Abba Seraphim

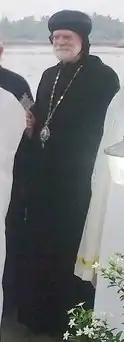
William Newman-Norton in 2012

William Henry Hugo Newman-Norton (born 27 February 1948) is a British independent Oriental Orthodox bishop. He is the Patriarch of Glastonbury and head of the British Orthodox Church (BOC) with the title of British Patriarch and is known as Abba Seraphim.